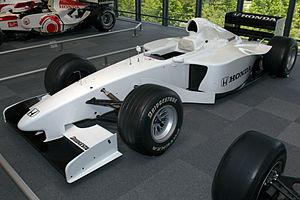
La Honda RA099 est un prototype de monoplace de Formule 1 conçu, fin 1998, par l'ingénieur Harvey Postlethwaite et construit par Dallara pour préparer la venue de Honda Racing Developments en championnat du monde de Formule 1 en 2000. Elle est testée par le Néerlandais Jos Verstappen qui aurait dû être rejoint par le Finlandais Mika Salo. La RA099 est propulsée par un moteur V10 Mugen-Honda et équipée de pneumatiques Bridgestone.
Cette page liste toutes les voitures d'essais ou projets abandonnés de Formule 1 depuis 1950.